Lower East Side

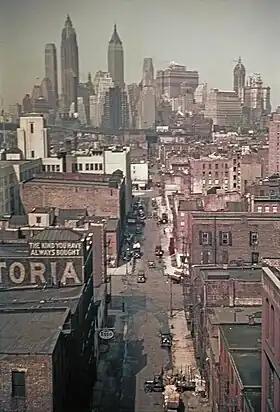
The Lower East Side and Lower Manhattan skyline photographed using Agfacolor in 1938.

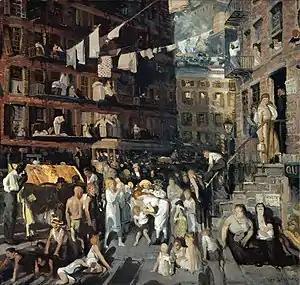
"Cliff Dwellers" by Bellows, depicting the Lower East Side as it was in the early 20th century

The bulk of immigrants who came to New York City in the late 19th and early 20th centuries came to the Lower East Side, moving into crowded tenements there. By the 1840s, large numbers of German immigrants settled in the area, and a large part of it became known as "Little Germany" or "Kleindeutschland". This was followed by groups of Italians and Eastern European Jews, as well as Greeks, Hungarians, Poles, Romanians, Russians, Slovaks and Ukrainians, each of whom settled in relatively homogeneous enclaves. By 1920, the Jewish neighborhood was one of the largest of these ethnic groupings, with 400,000 people, pushcart vendors and storefronts prominent on Orchard and Grand Streets, and numerous Yiddish theatres along Second Avenue between Houston and 14th Streets.